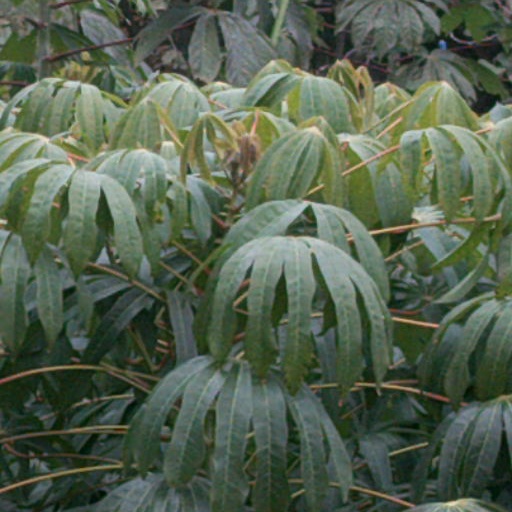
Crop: cassava